Answer in natural language. Which object is closer to the camera taking this photo, HousePlant or black modern high-back chair? Choose between the following options: HousePlant or black modern high-back chair
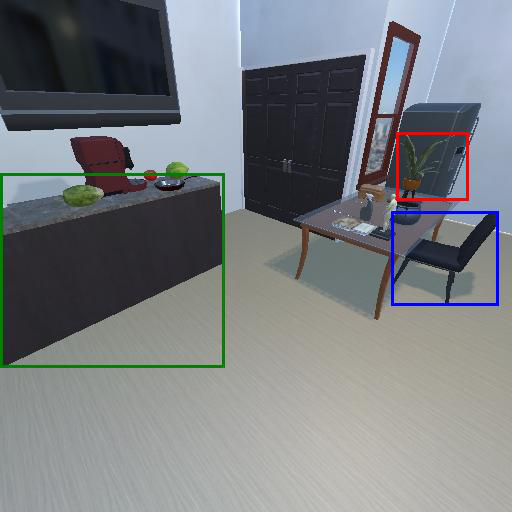
<answer>black modern high-back chair</answer>